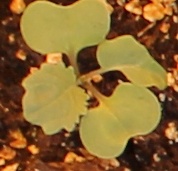
Label: Canola